Carbine

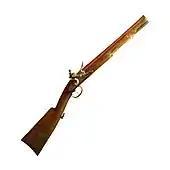
Carbine model 1793, used by the French Army during the French Revolutionary Wars

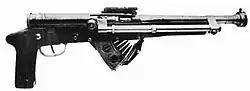
Chauchat-Ribeyrolles

The carbine was originally developed for cavalry. The start of early modern warfare about the 16th century had infantry armed with firearms, prompting cavalry to do the same, even though reloading muzzle loading firearms while moving mounted was highly impractical. Some cavalry, such as the German Reiters, added one or more pistols, while other cavalry, such as harquebusiers, tried various shorter, lightened versions of the infantry arquebus weapons – the first carbines. But these weapons were still difficult to reload while mounted, and the saber often remained main weapon of such cavalry. Dragoons and other mounted infantry that dismounted for battles usually adopted standard infantry firearms, though some favored versions that were less encumbering when riding – something that could be arranged to hang clear of the rider's elbows and horse's legs.